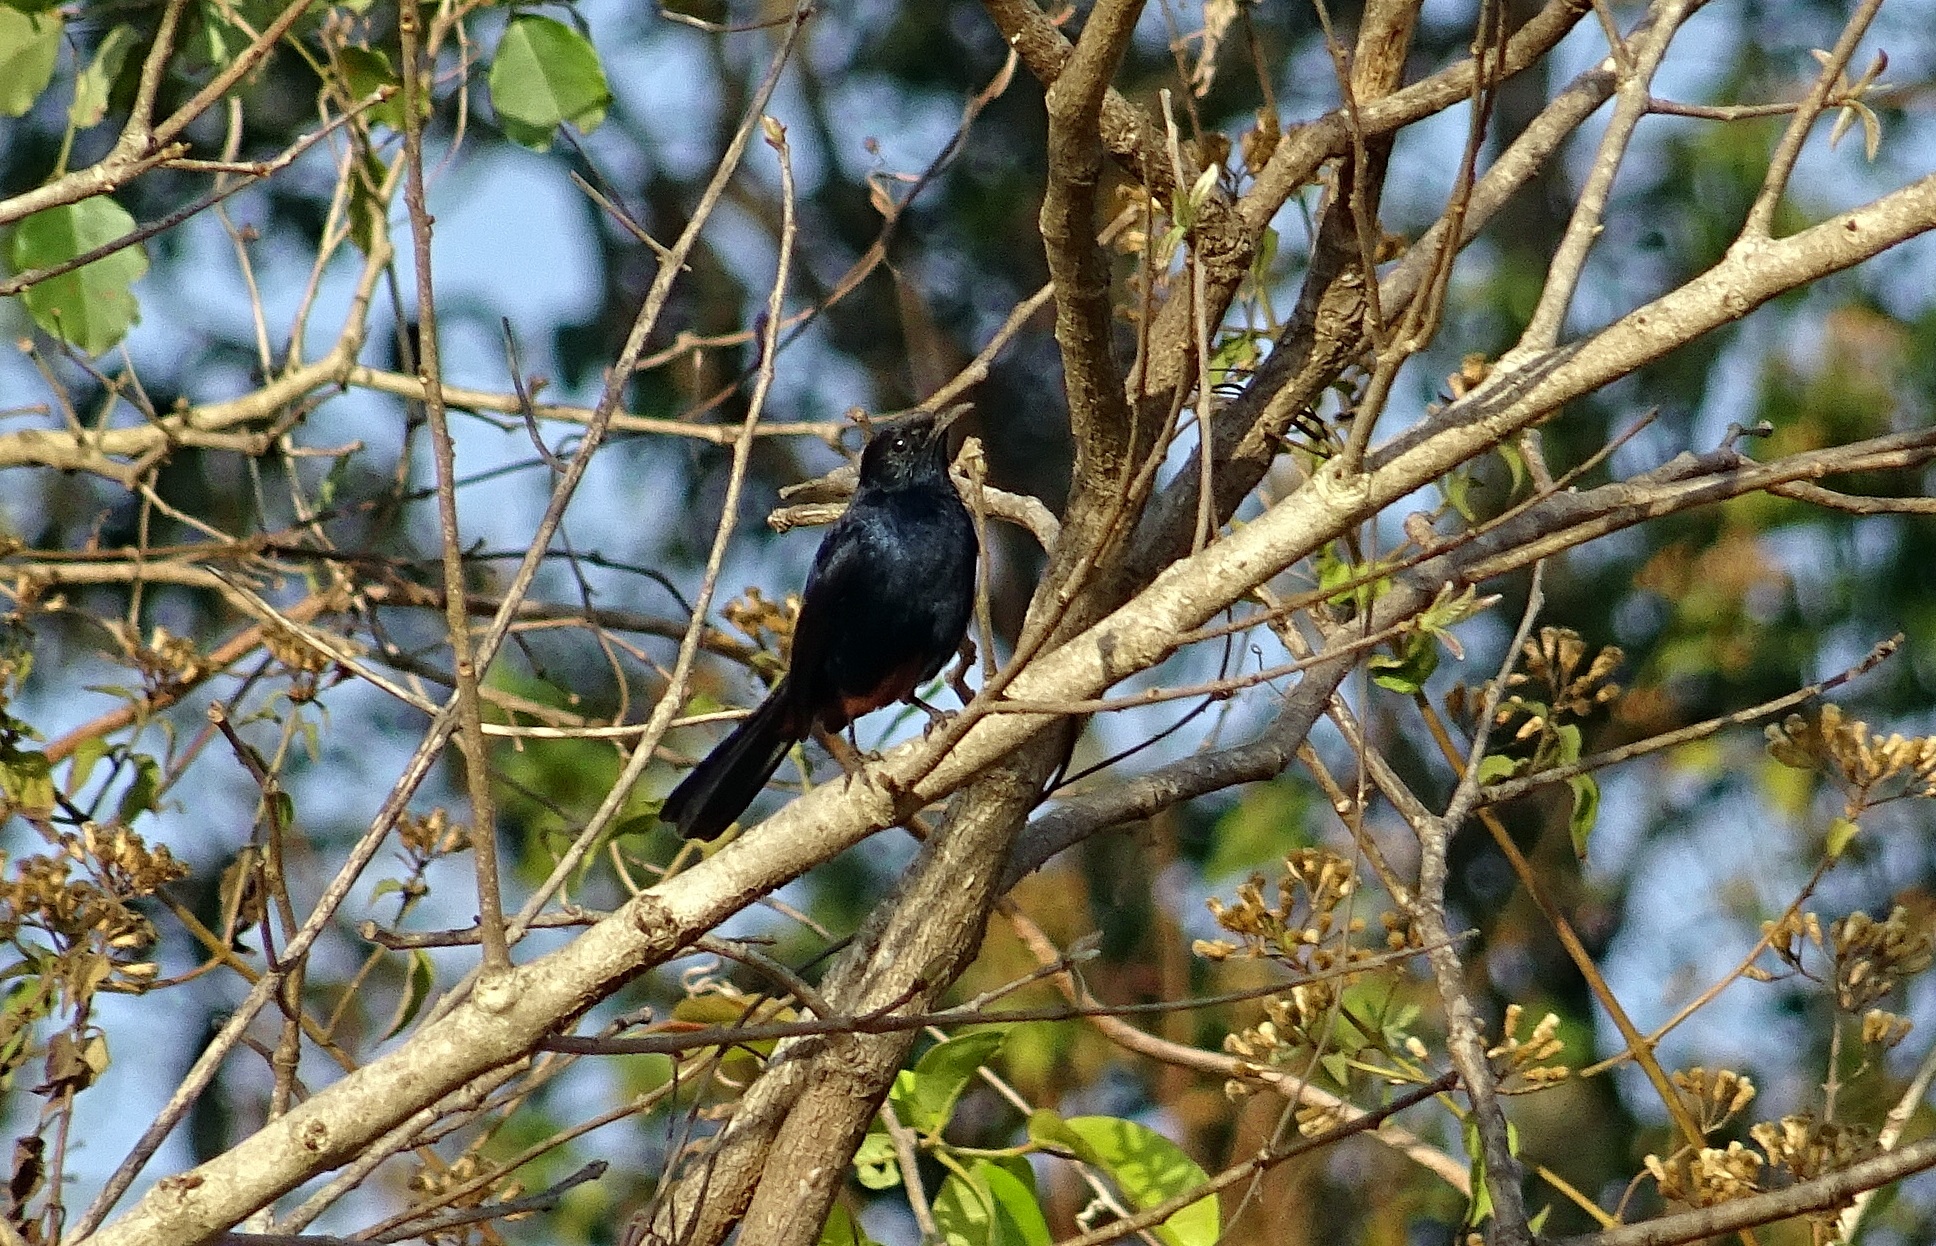
bird, robin, indian robin, male, copsychus fulicatus, muscicapidae, nature, wildlife, avian, fauna, karnataka, india